The Cocoa Trees

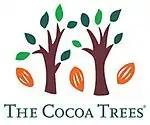
Logo of The Cocoa Trees

The Cocoa Trees is a retail chain store of chocolate and confectionery brands based in Asia. It is a brand of Focus Network Agencies (FNA) Singapore, a former subsidiary of ABR Holdings. The company is the largest distributor and retailer of chocolate and confectionery products in Asia, with more than 70 stores in the Asia-Pacific region. It also operates 12 chocolate and confectionery shops at Singapore Changi Airport. In 2014, FNA secured tenders to operate the departure lounges of Terminal 1 and 3. FNA also supplies and distributes chocolates to supermarkets in Singapore and overseas.